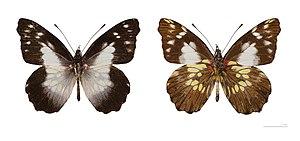
Leodonta est un genre de lépidoptères de la famille des Pieridae, de la sous-famille des Pierinae et de la tribu des Pierini.